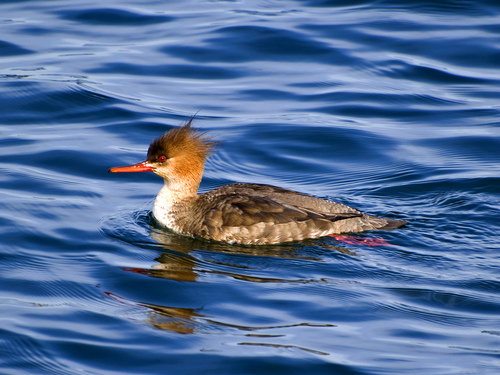
tan and dark brown feathers on the body of the bird, white neck, a black head, and an orange beak and head.
this bird has a brown crown, long orange bill and bright red eyes.
a medium sized bird with a yellow nape, white breast and throat, and a flat, red bill.
a water swimming bird with a fluffy head and bright orange beak.
this is a bird with a brown wing, a white neck with an orange nape and eye.
this bird has feathers that are brown and has a yellow crown
this bird has a brown crown as well as a white throat
this particular bird has a belly that is ran on the sides
this is a brown bird with a white breast, orange neck, brown mohawk and a wide red beak.
this bird has an orange crown, brown primaries, and a white throat.
Species: Hooded Merganser